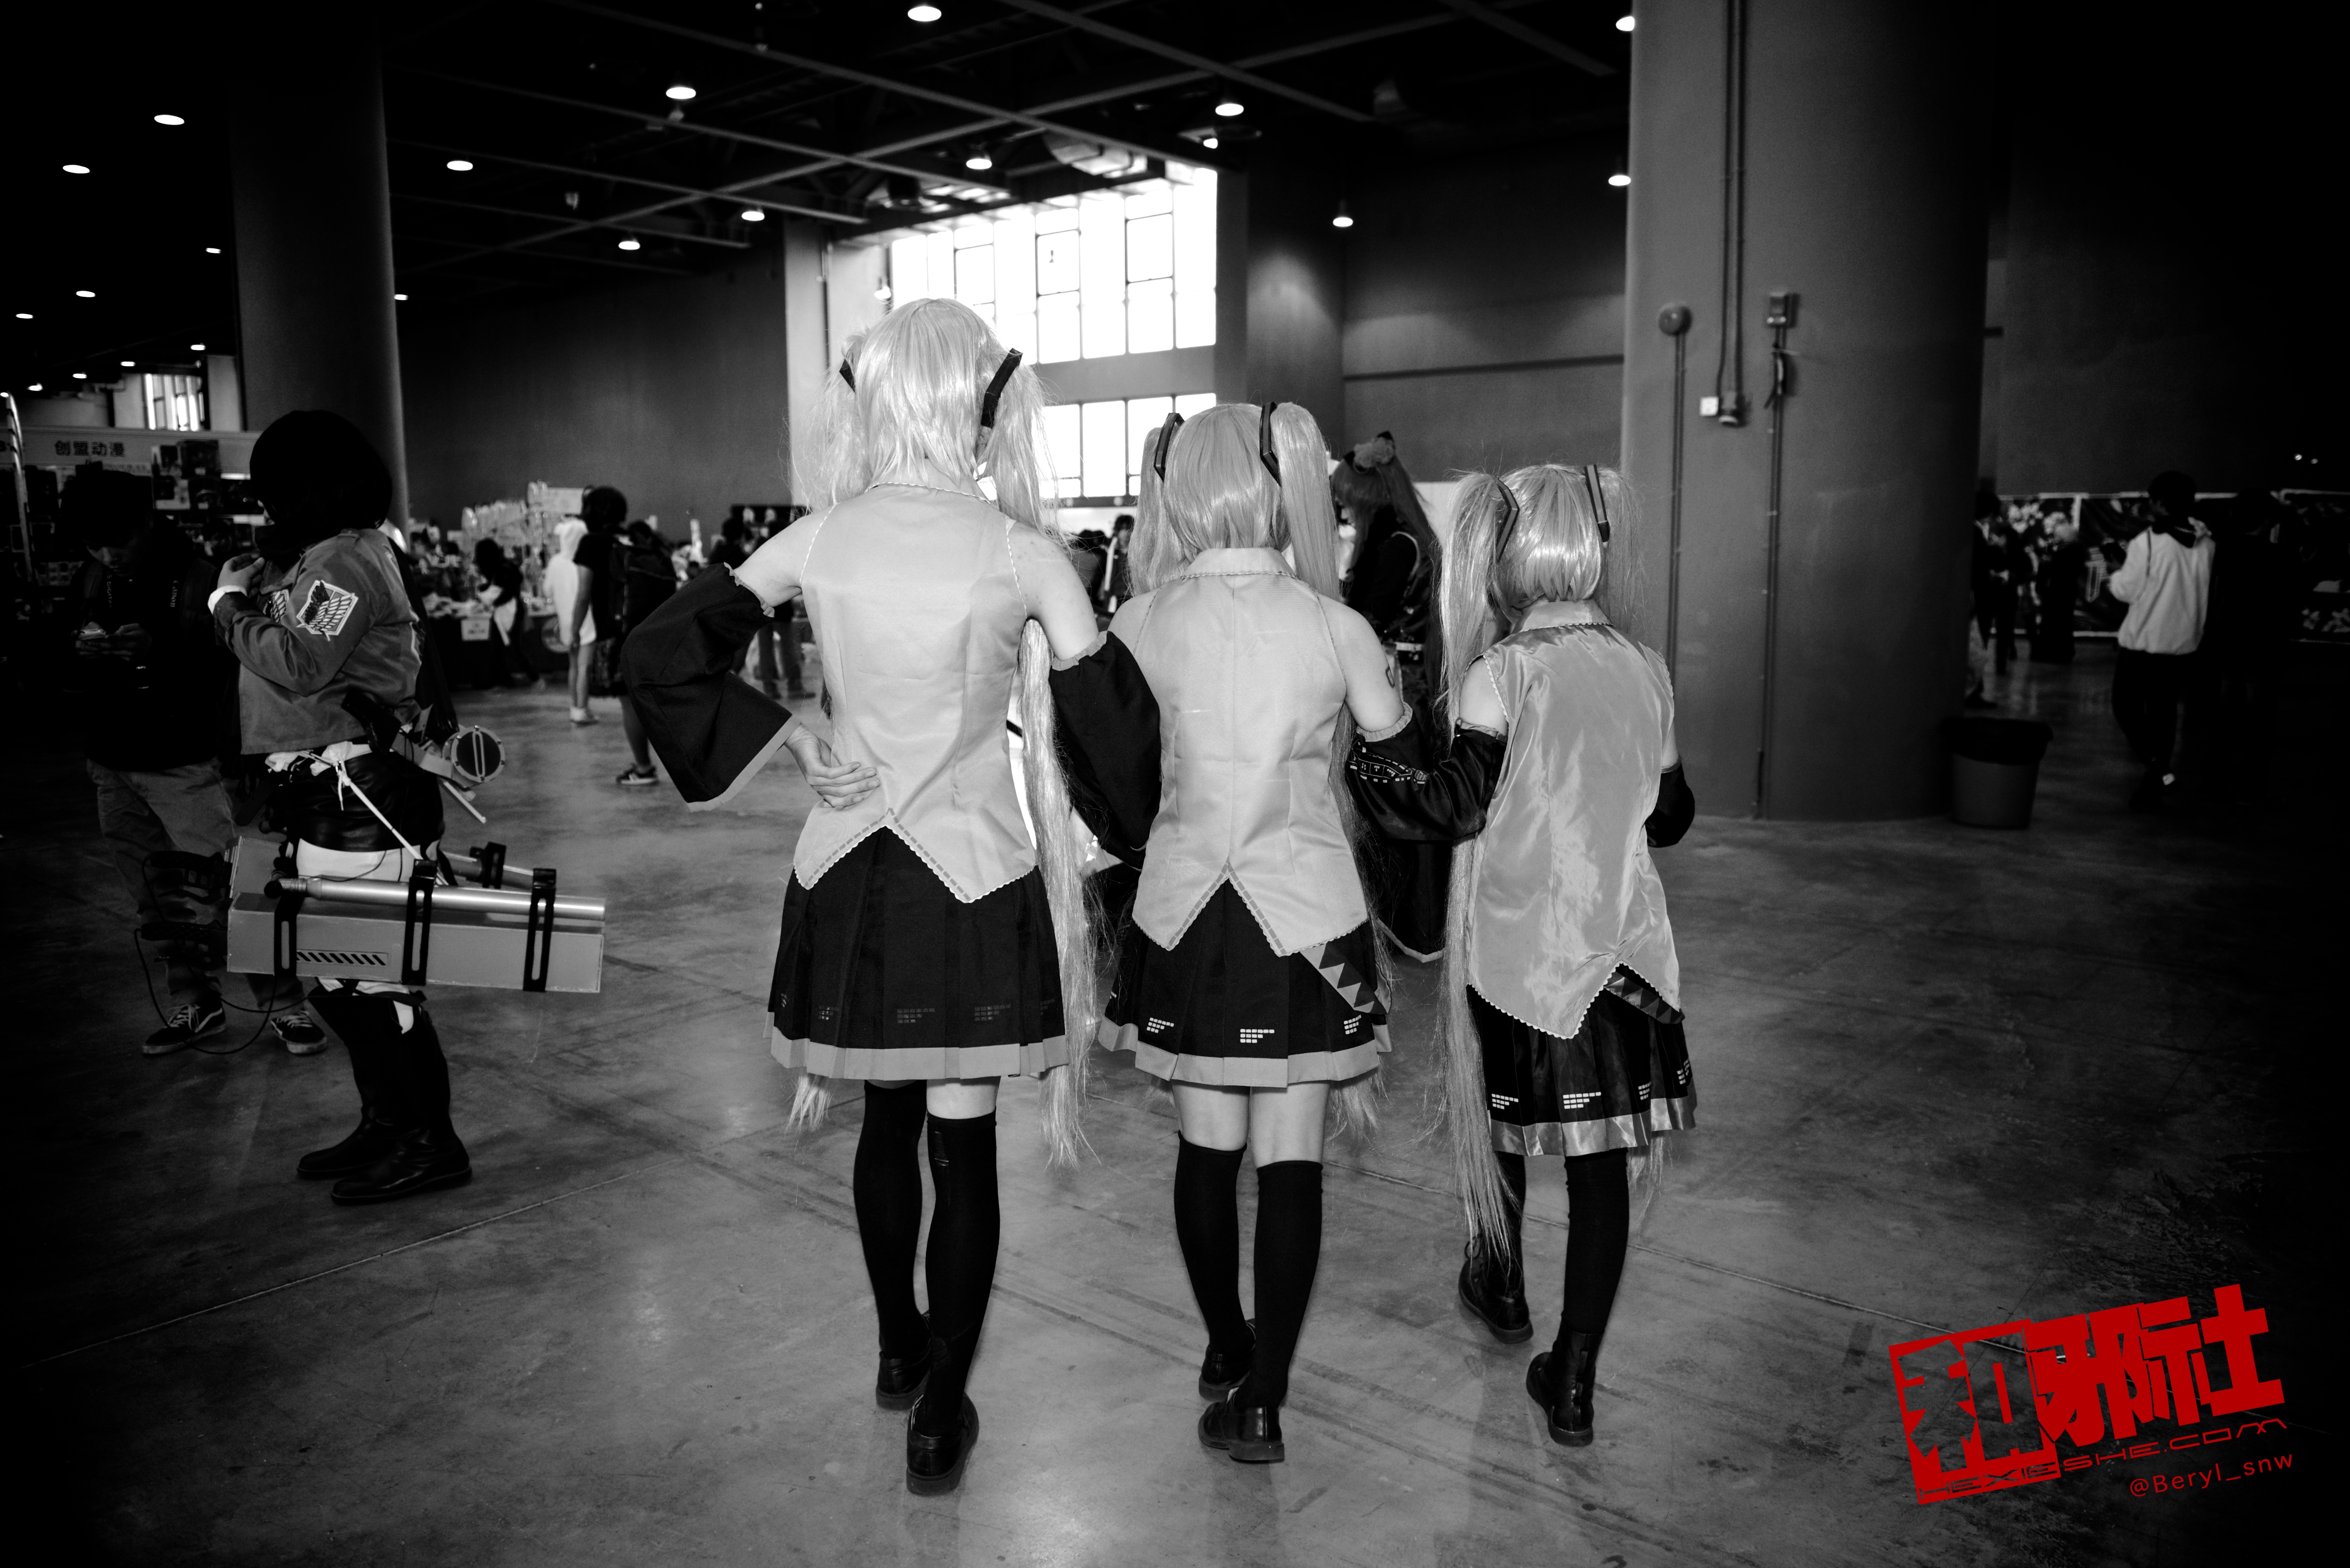
black and white, girl, white, play, cute, dance, portrait, nikon, black, monochrome, performance art, cosplay, girls, sports, japanese, photograph, f28, 2470, costume, d800e, anime, comic, comiccon, entertainment, performing arts, monochrome photography